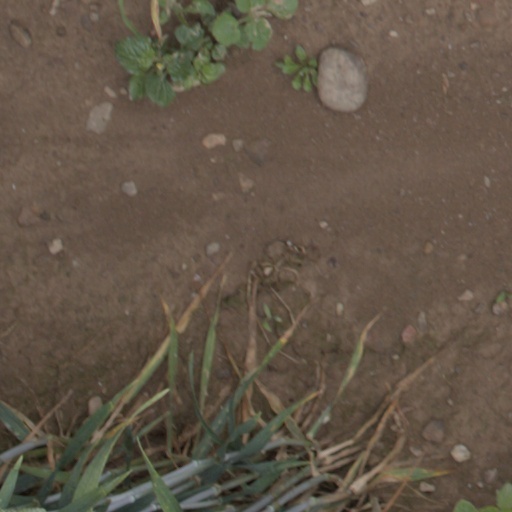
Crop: wheat